SATRO-ECG

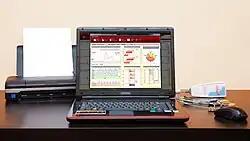
SATRO-ECG System

SATRO-EKG - a computer program analysing electro-cardiology signals. It is based on the SFHAM model. It facilitates the evaluation of electrical activity of myocardium, and therefore, early detection of ischemic changes in the heart.